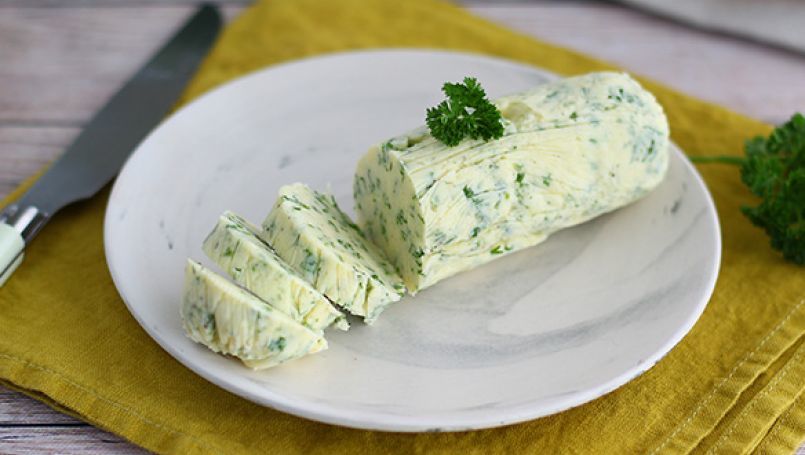
Dish: butter_naan